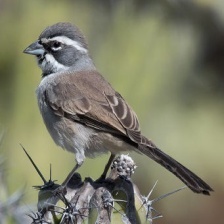
Species: BLACK-THROATED SPARROW
Scientific name: AMPHISPIZA BILINEATA